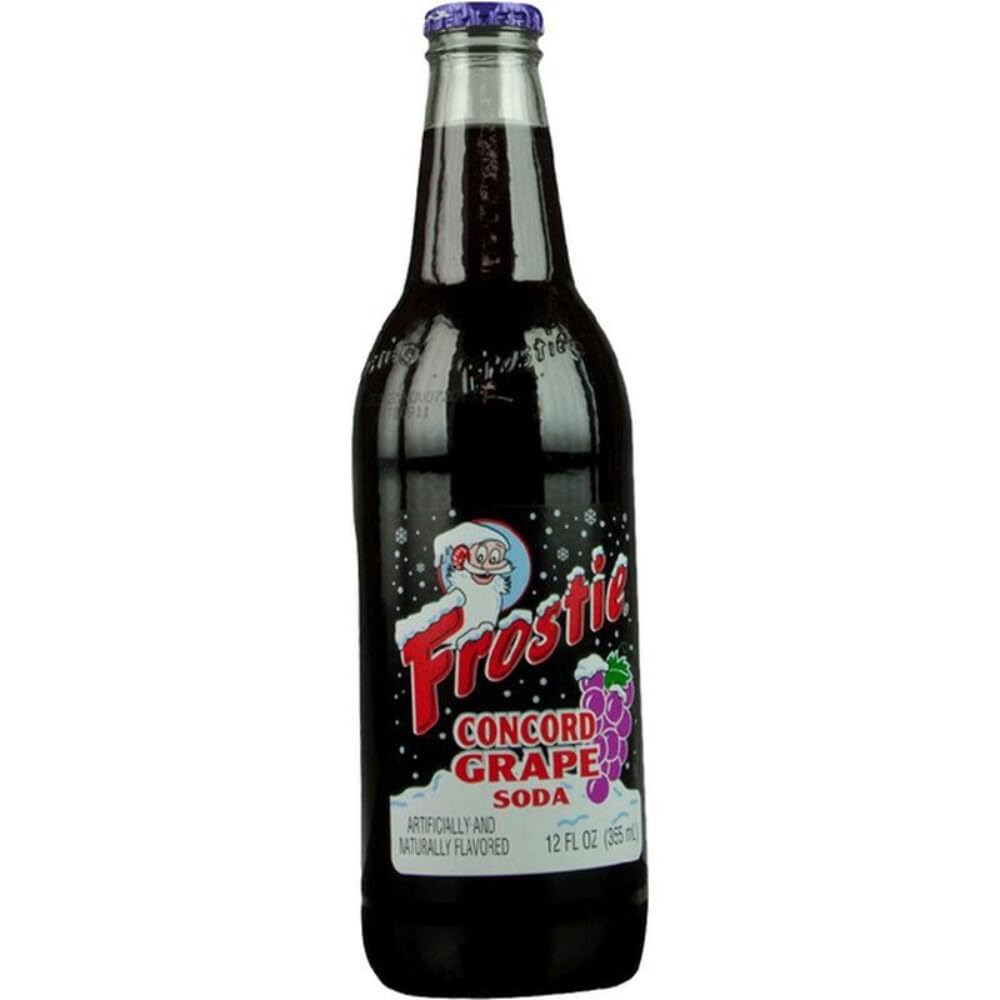
Item Name: Frostie Concord Grape Soda, 12 Oz Glass Bottle (Pack of 12)
Bullet Point 1: Made in the USA
Bullet Point 2: Bottled in glass for a cleaner taste
Bullet Point 3: The label alone will make you cheery
Bullet Point 4: Total of 12 bottles
Value: 12.0
Unit: count

Price: 39.99